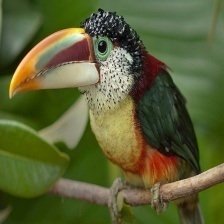
Species: CURL CRESTED ARACURI
Scientific name: PTEROGLOSSUS BEAUHARNAESII
ImageNet parent category: toucan